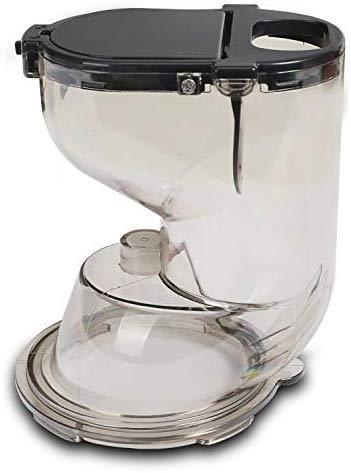
Hethtec SG-F1B Juicer Hopper
hethtec juicer hopper
Brand: Hethtec
Category: Home & Garden > Kitchen & Dining > Kitchen Appliance Accessories > Juicer Accessories > Juice Collectors